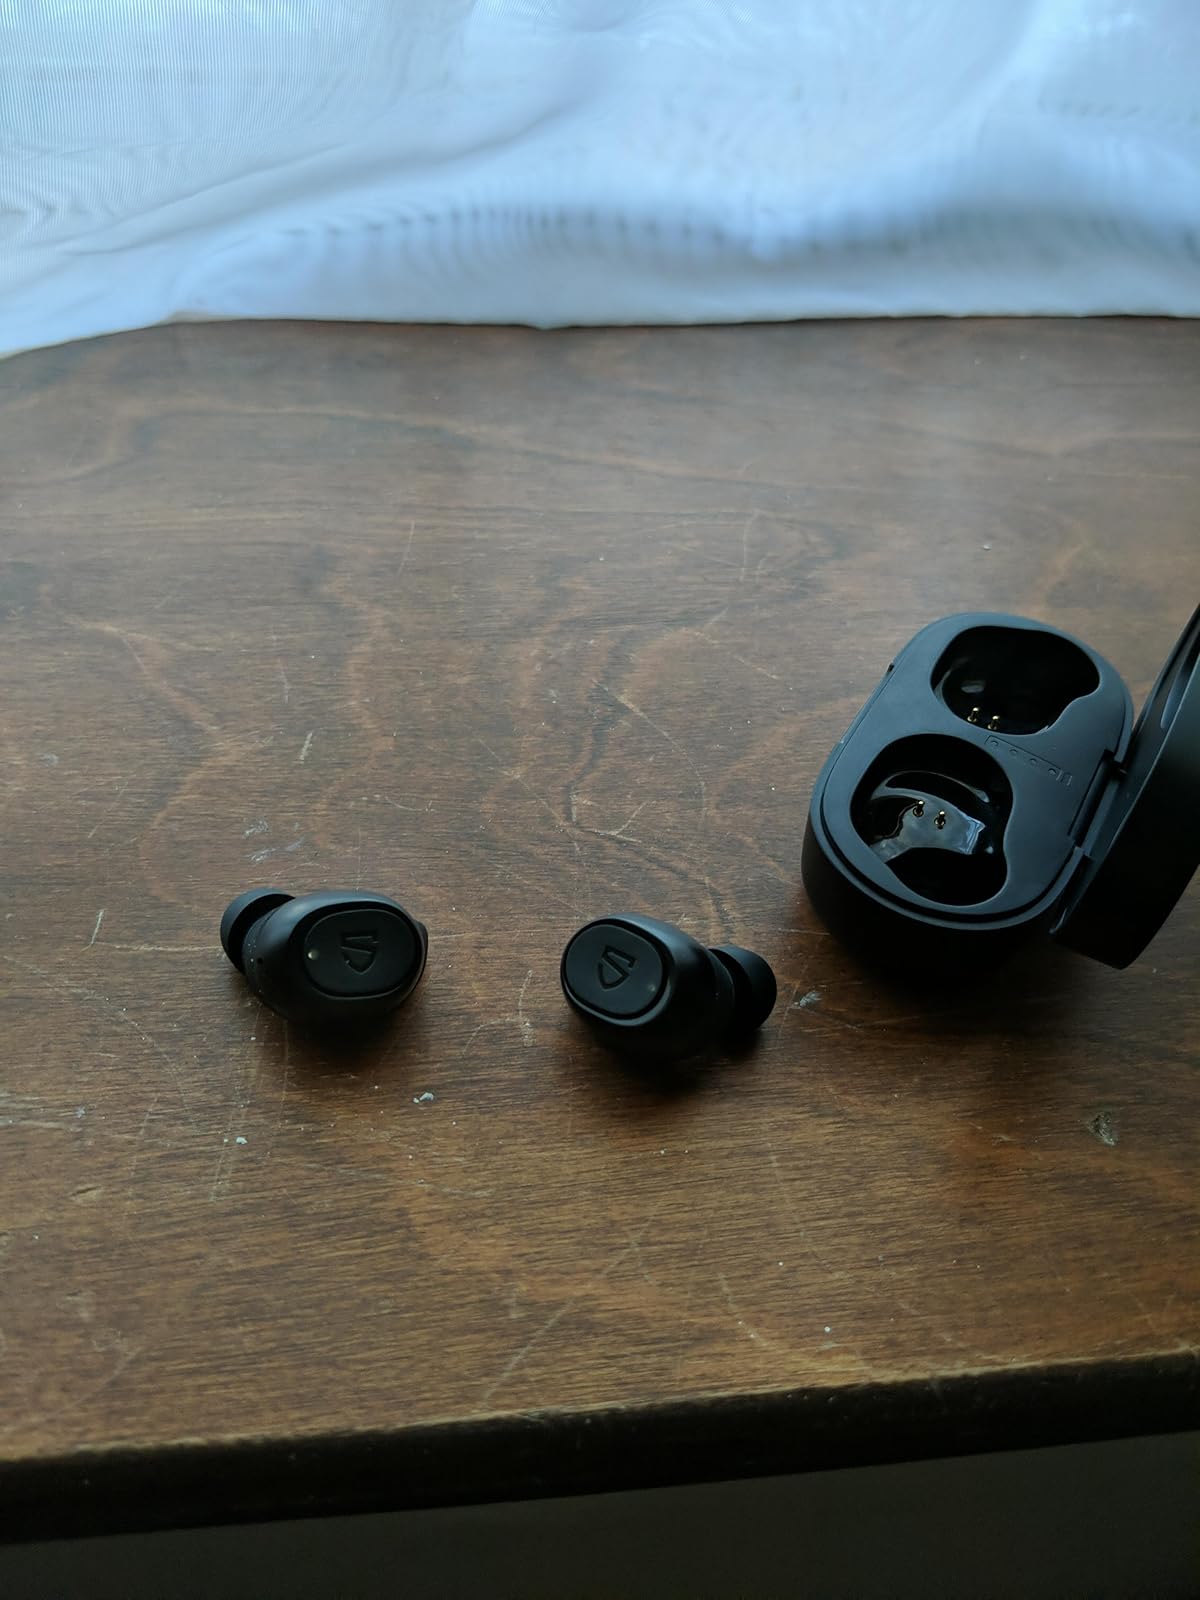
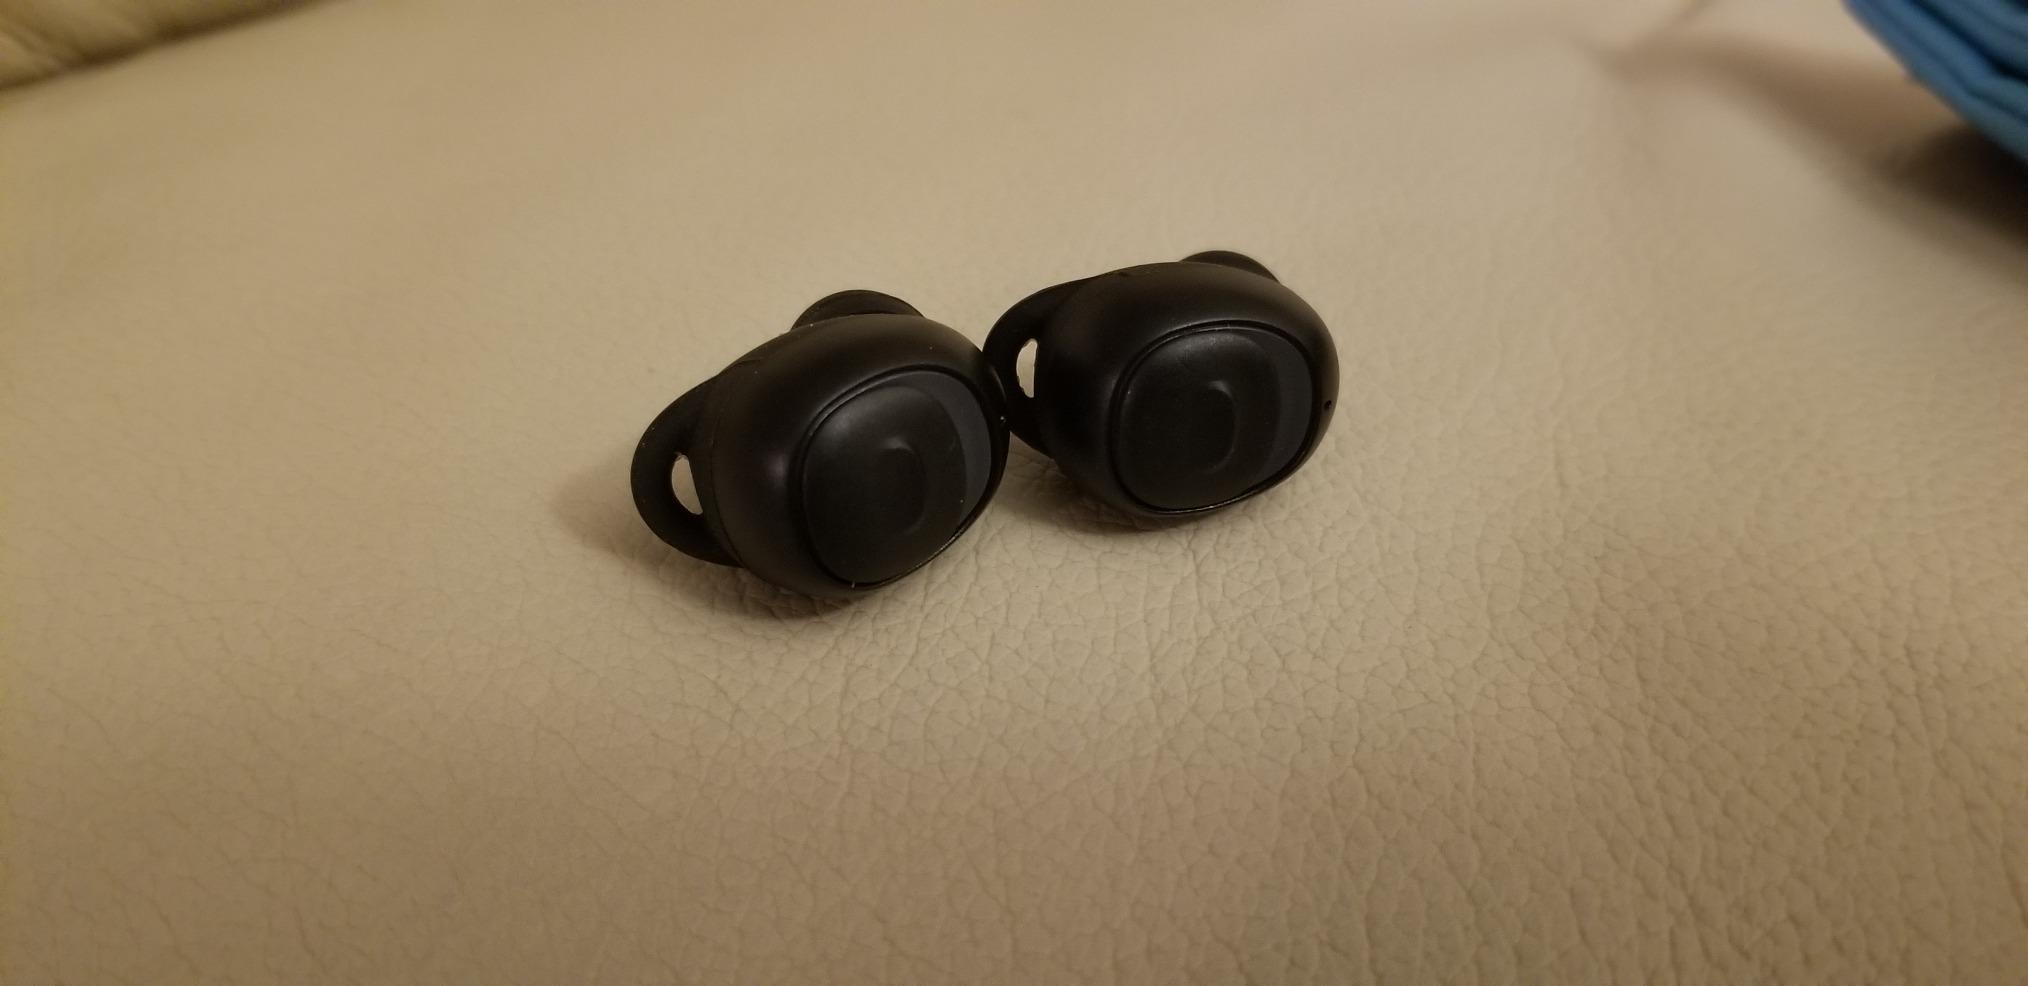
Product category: earbuds
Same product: no